Walter Newton Jones

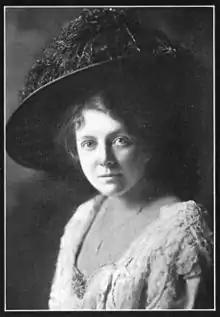
wife Blanche Deyo.

Walter Newton Jones (1874-1922) or Walter Jones was an American actor and singer who appeared in several popular plays in the first two decades of the 20th century. He first appeared on Broadway in 1893 in a musical play about Columbus, "1492". He appeared in the hit comedy "Baby Mine" with Marguerite Clark in 1910. He later appeared with Clark in her silent film "Easy to Get". He only appeared in two other films "The Story of a Kiss" a 1912 short and "The Love Bandit" a 1924 feature released posthumously.